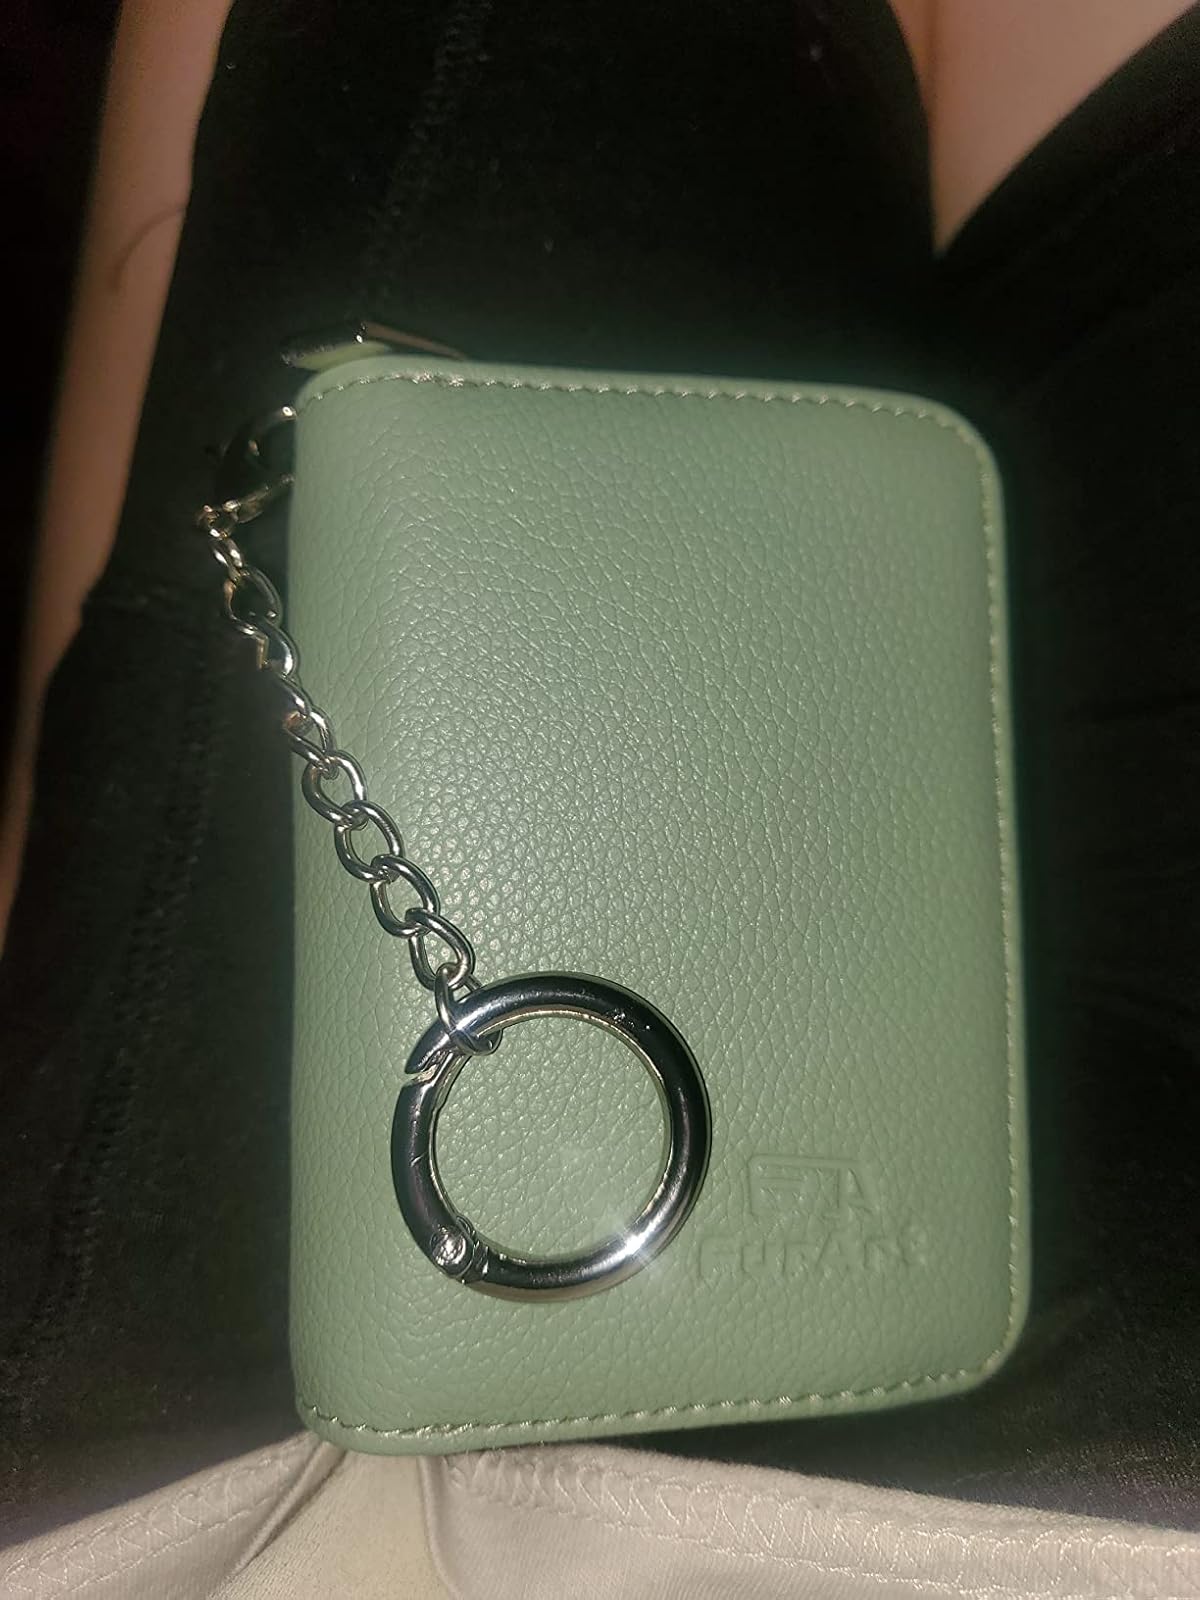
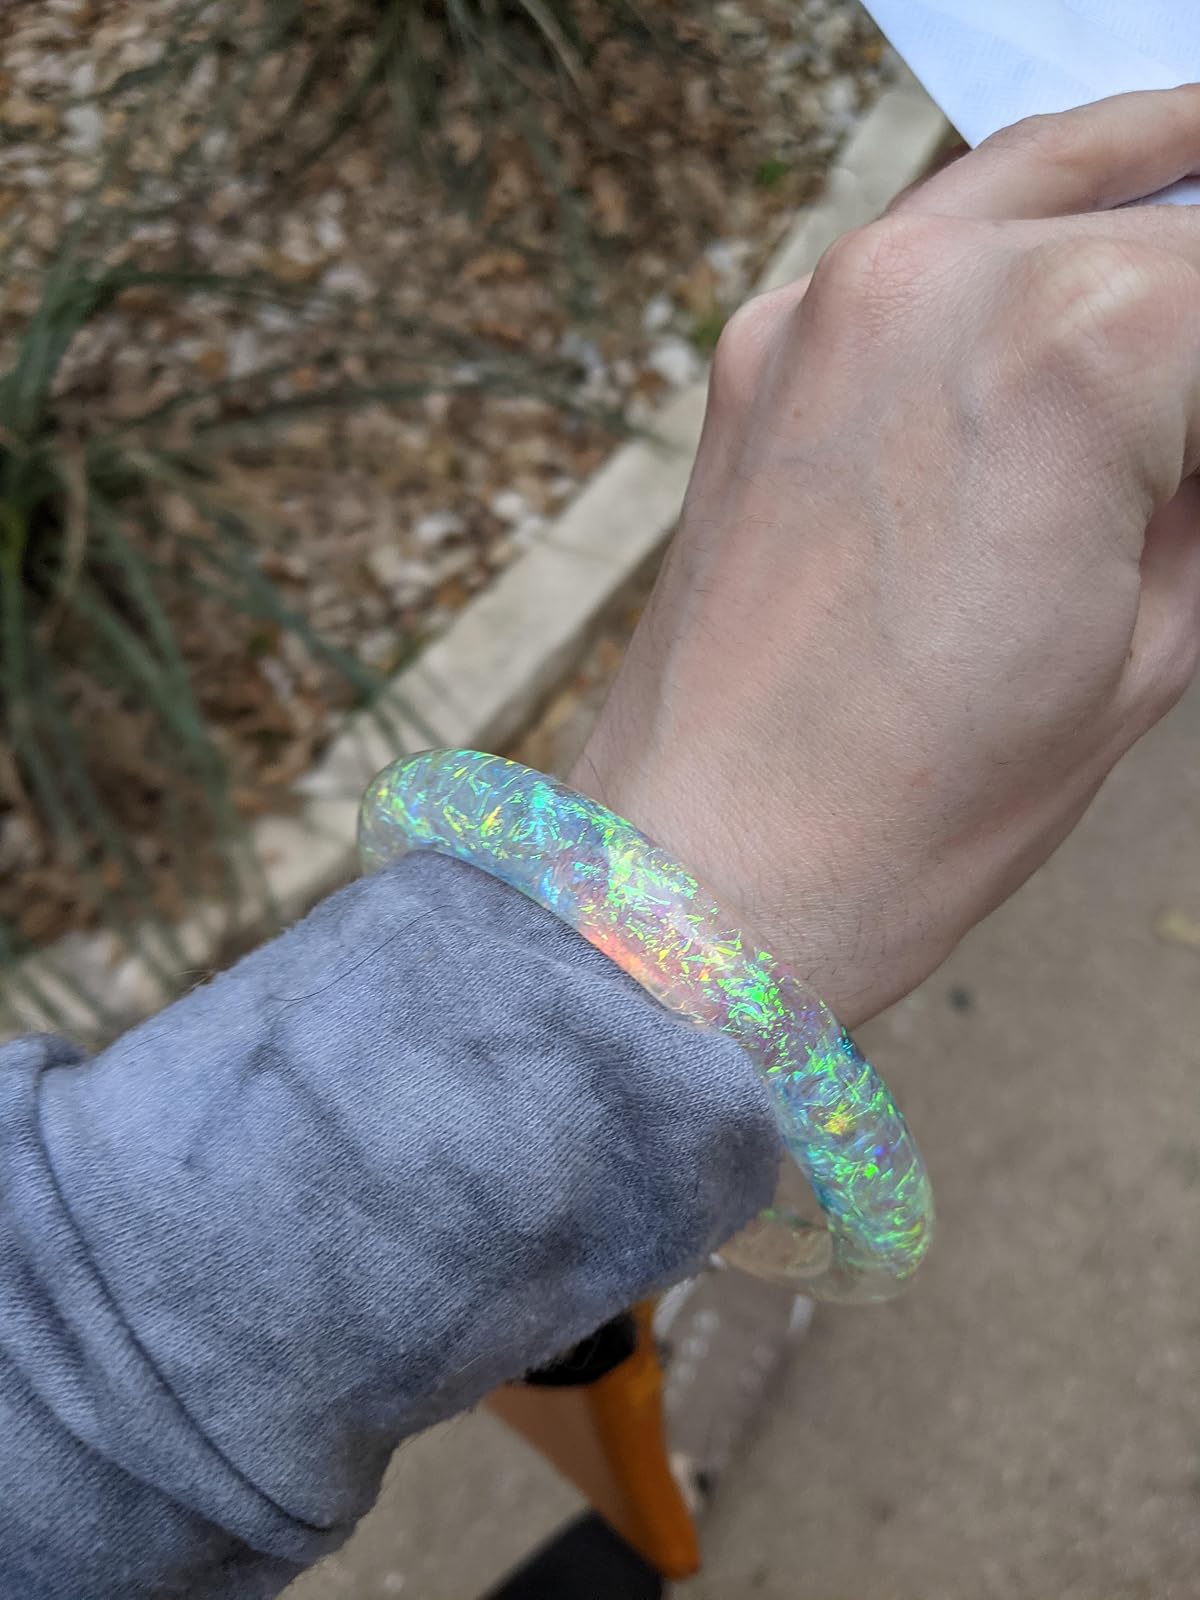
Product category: accessories_keychain
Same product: no